Mansion of the Doomed

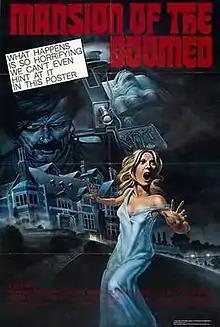
Theatrical release poster

Mansion of the Doomed (U.K. theatrical title: The Terror of Dr. Chaney; also known as Massacre Mansion, Eyes, Eyes of Dr. Chaney and House of Blood) is a 1976 American exploitation horror film directed by Michael Pataki and starring Richard Basehart and Gloria Grahame.